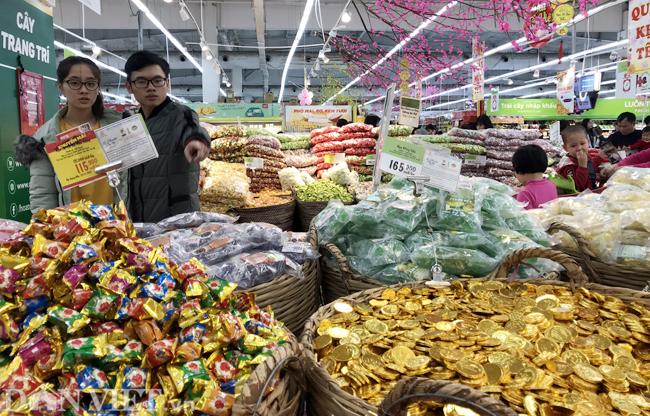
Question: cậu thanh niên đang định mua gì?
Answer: mua kẹo